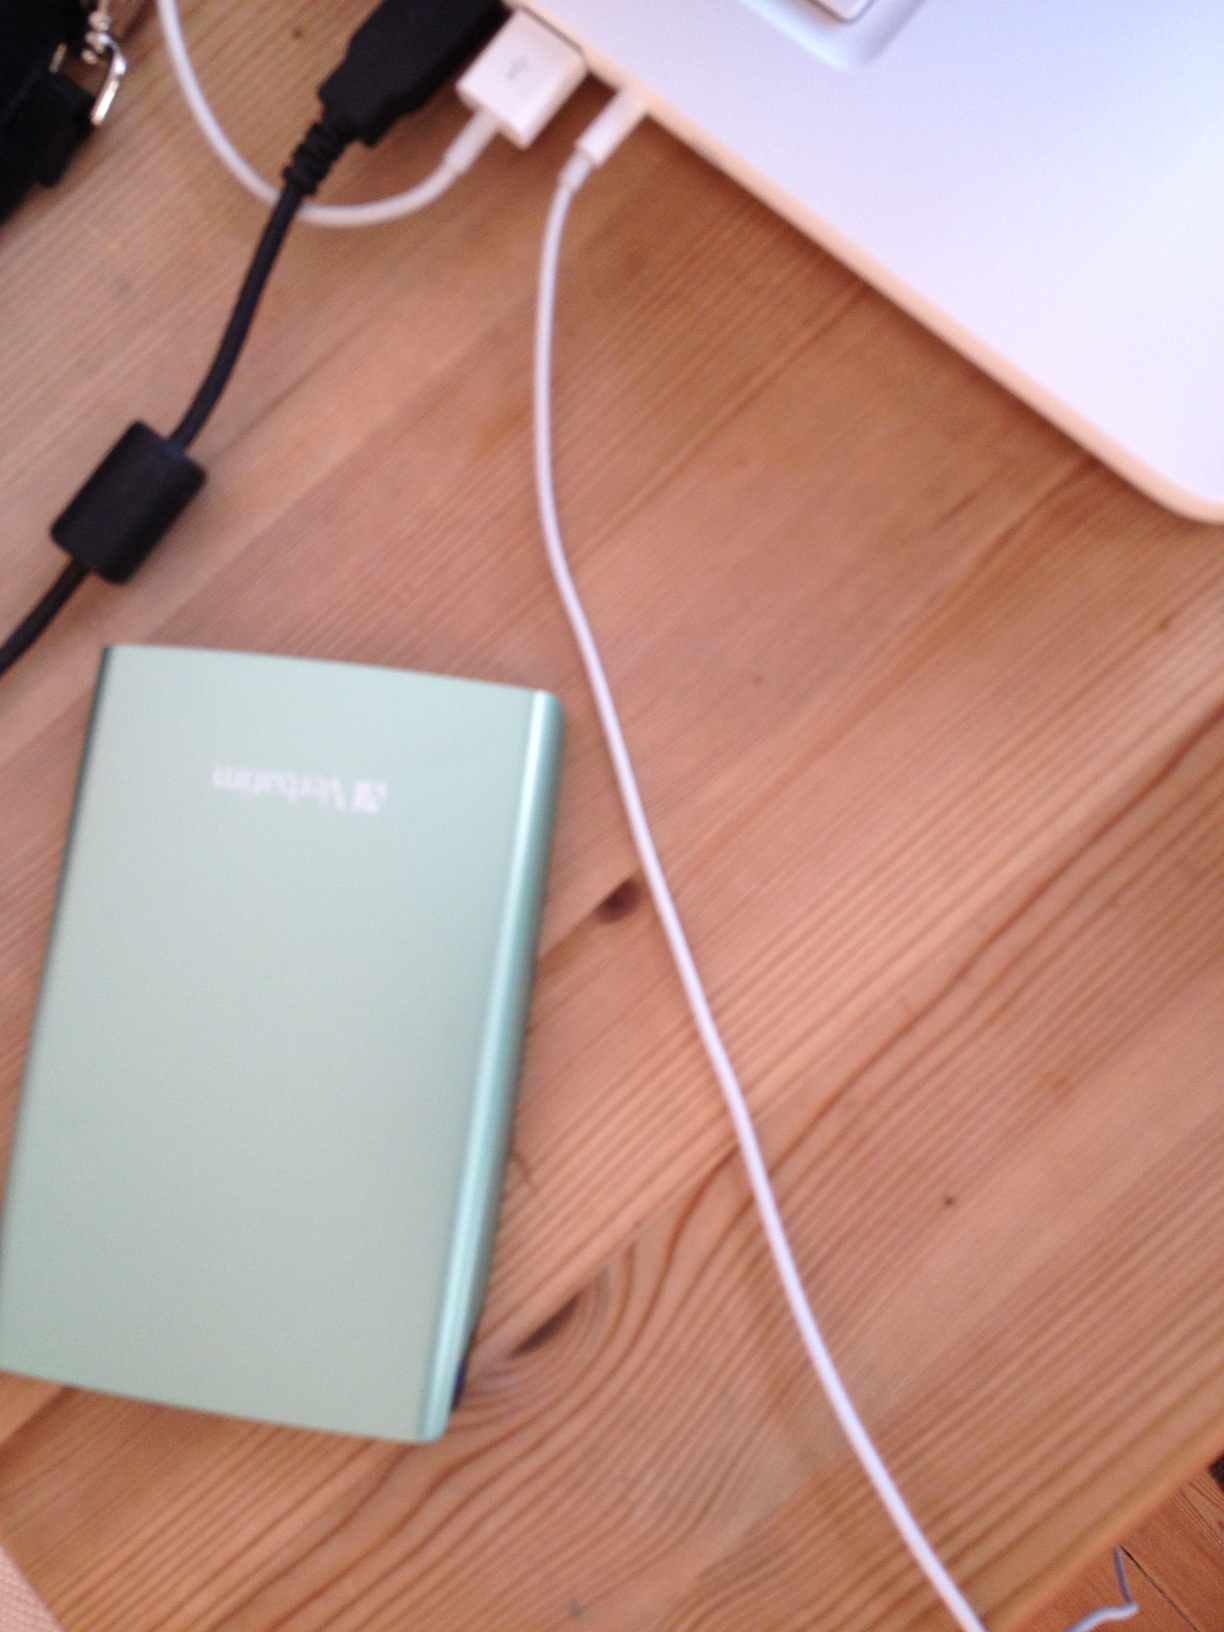Question: What is this?
Answer: unanswerable